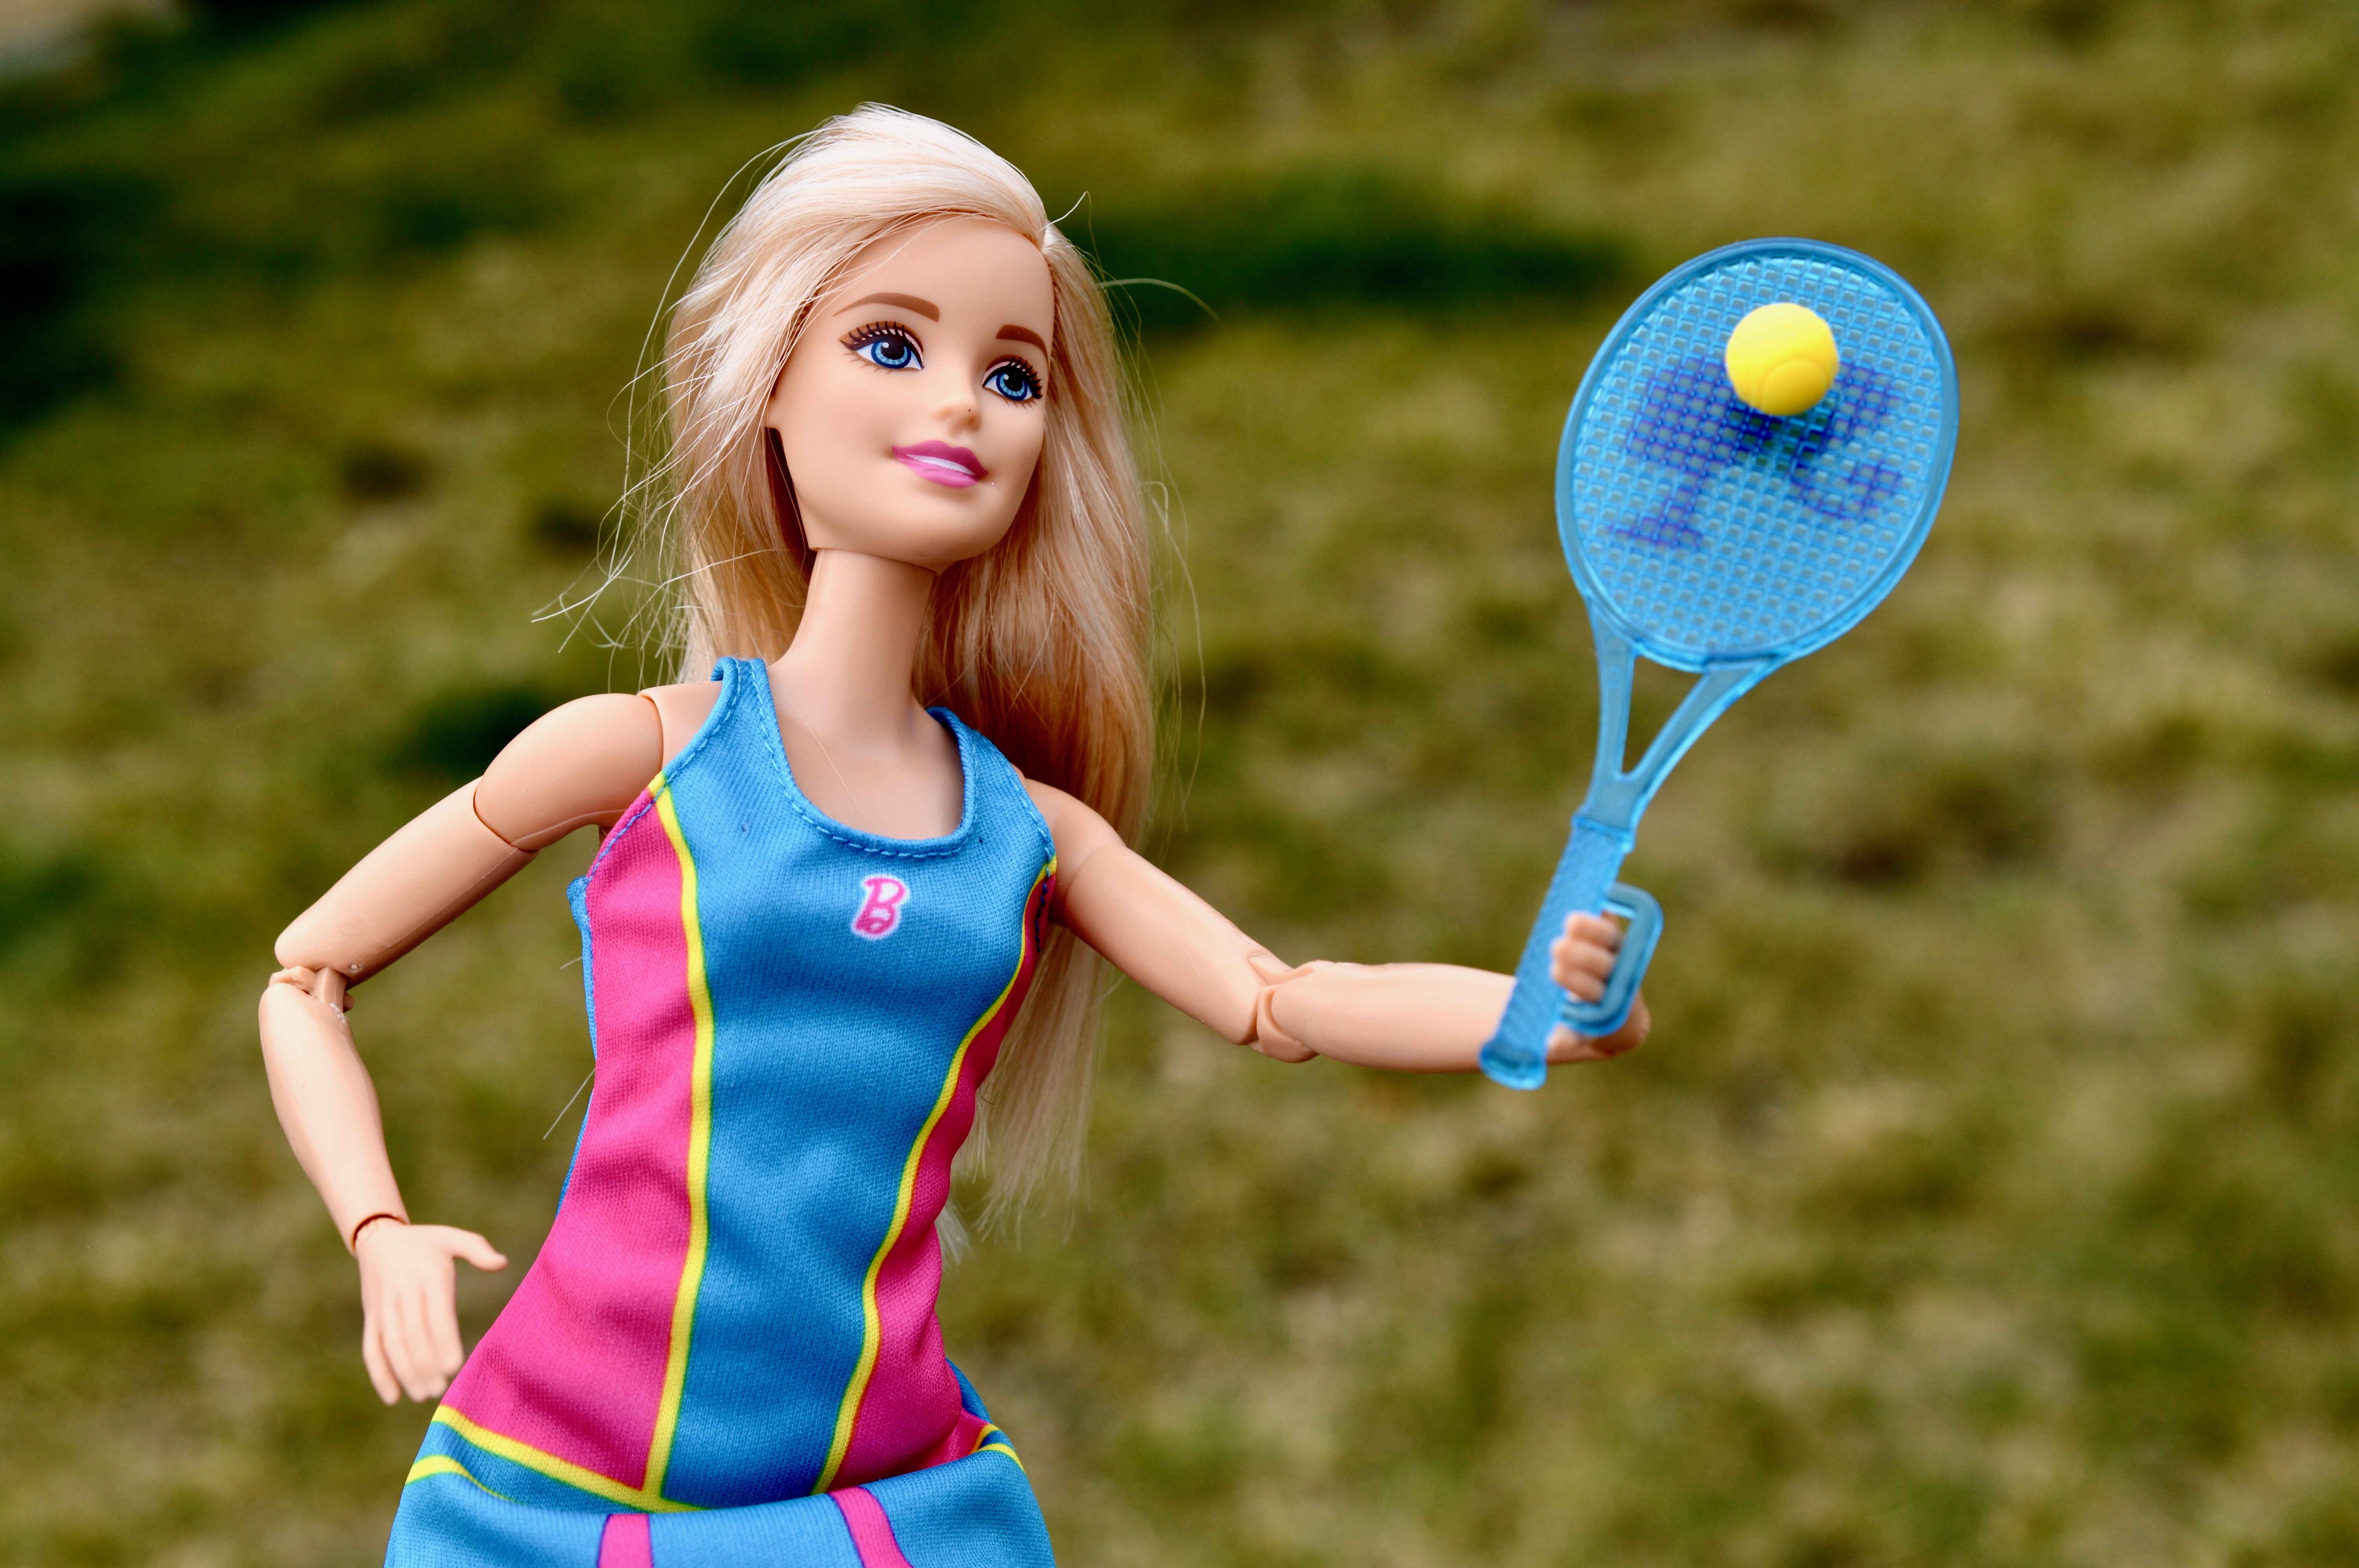
girl, woman, sport, play, female, model, training, blue, playing, exercise, healthy, toy, fitness, workout, caucasian, doll, tennis, eye, beauty, blond, fit, active, barbie, portrait photography